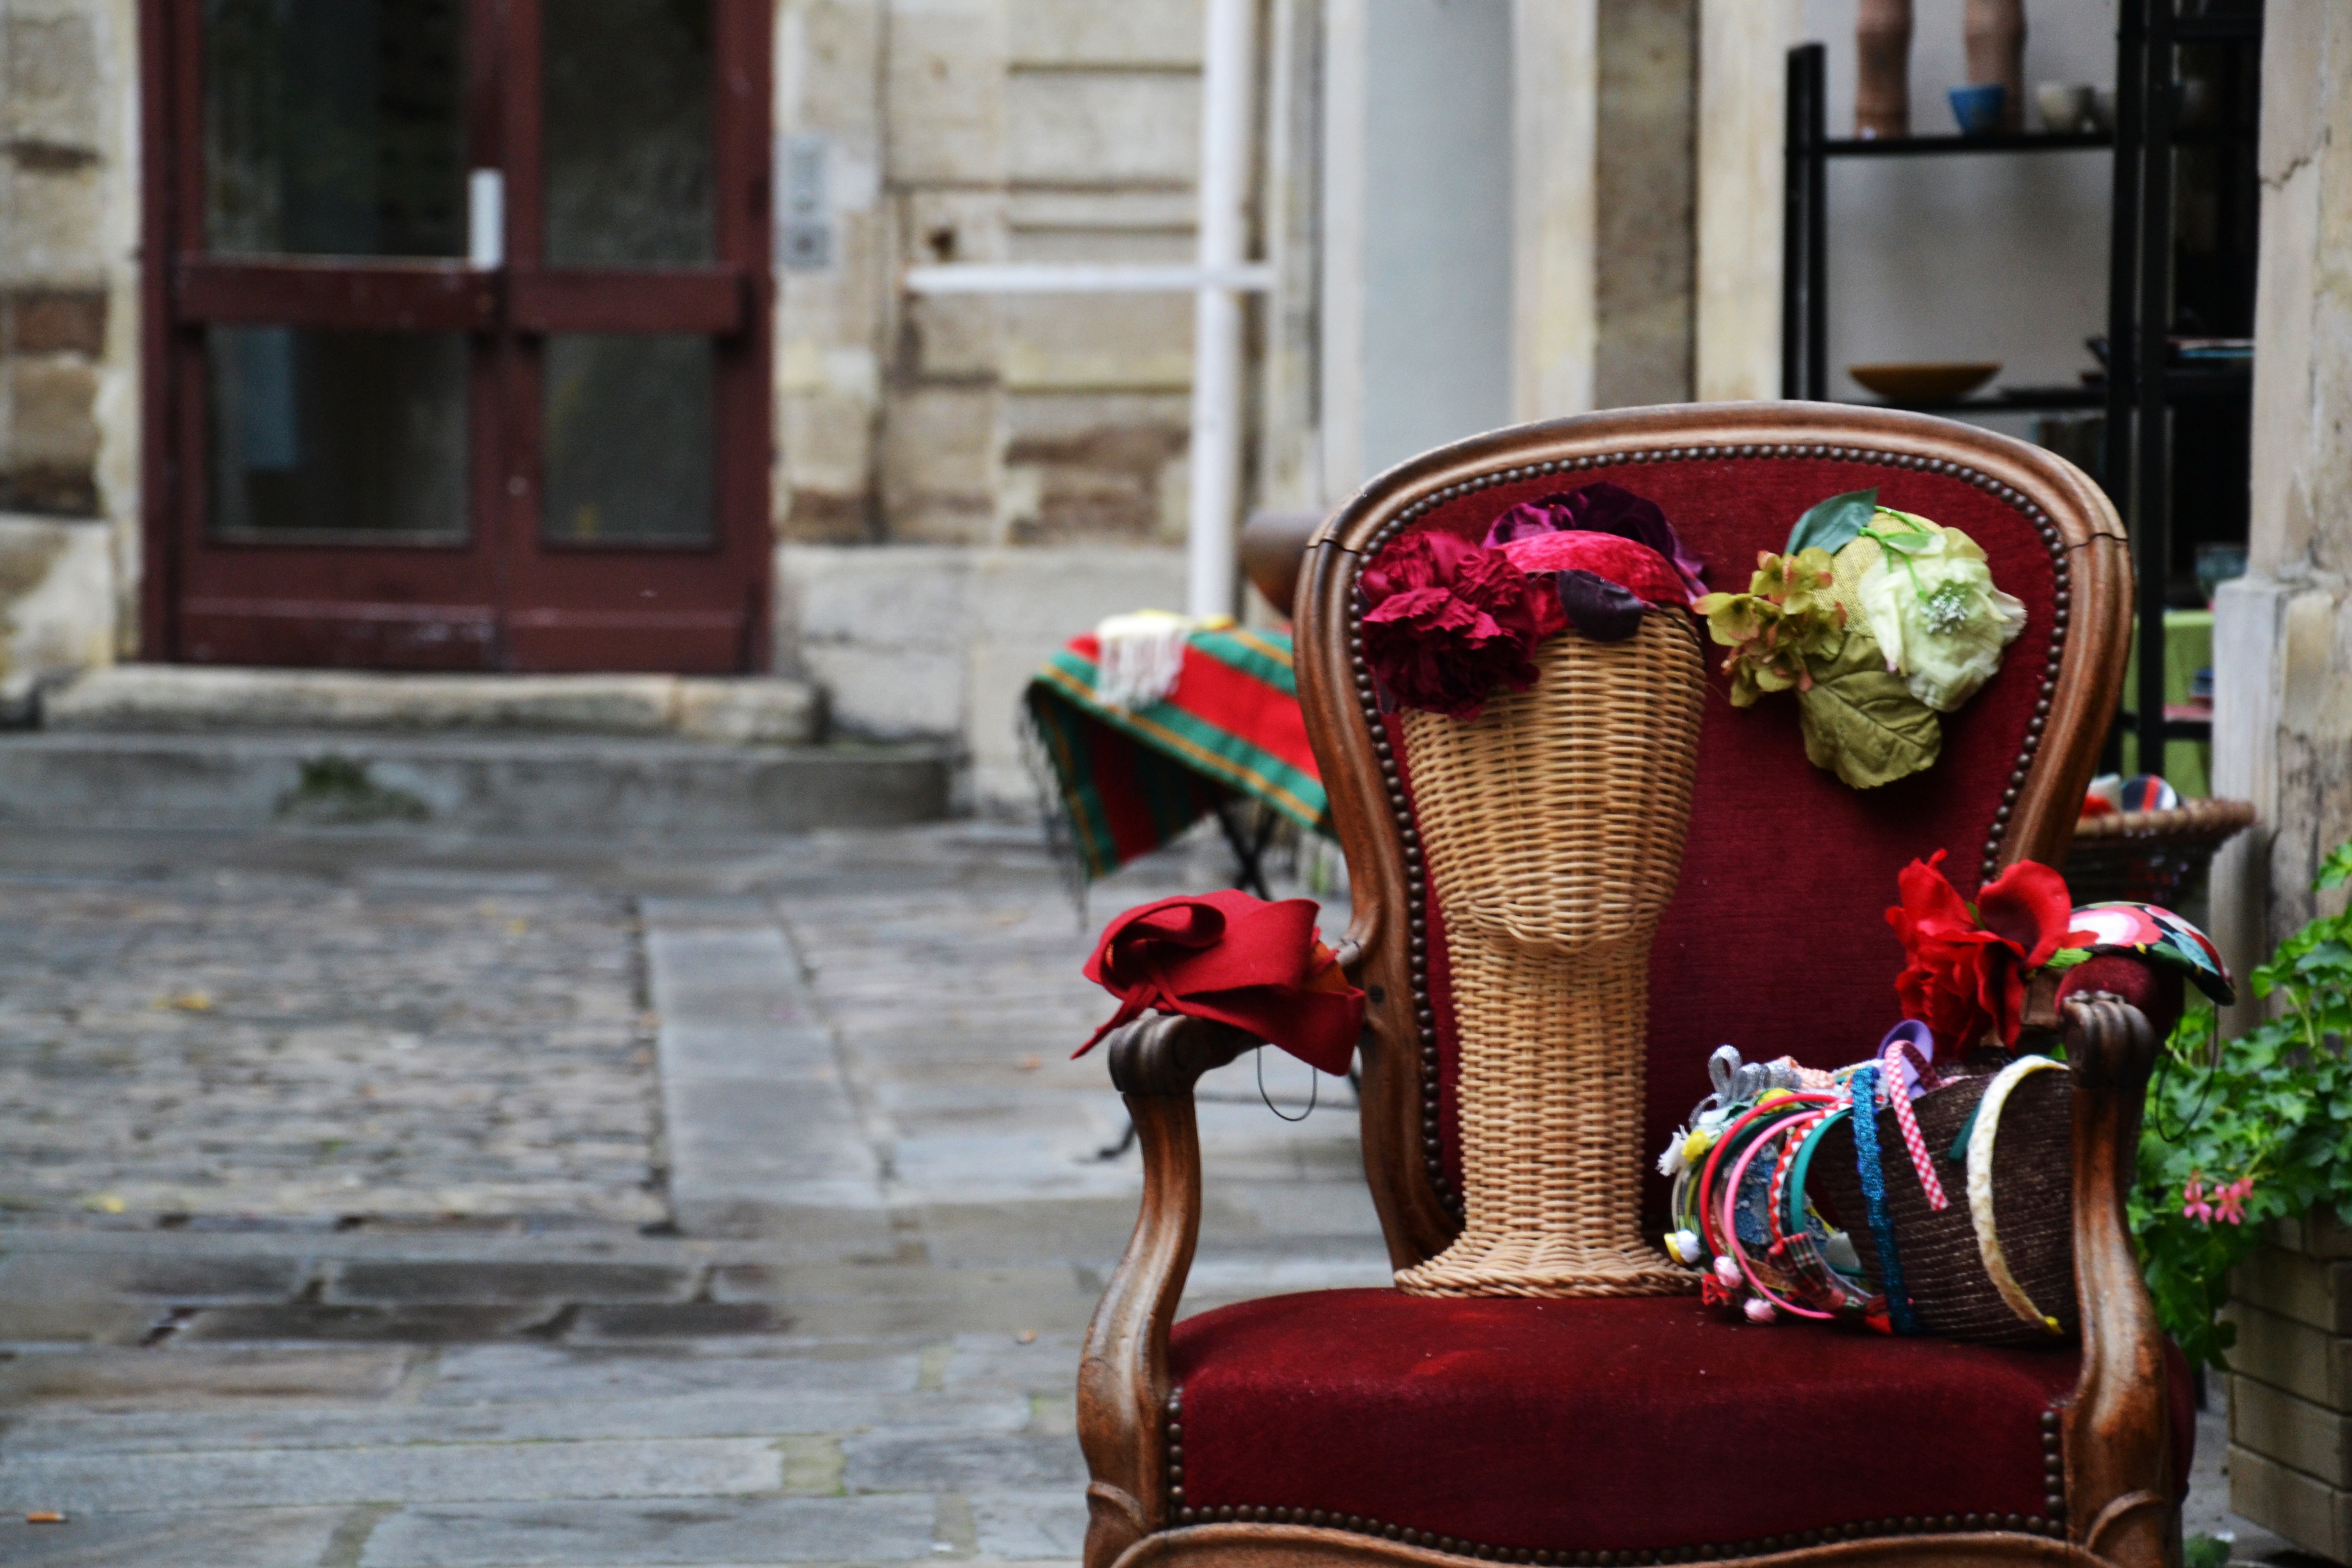
street, chair, city, paris, urban, spring, red, color, street art, art, tradition